Copacabana Fort revolt

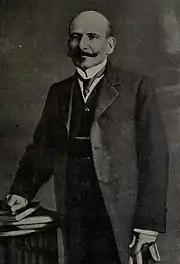

On 29 June, Hermes da Fonseca sent a telegram to colonel Jaime Pessoa da Silveira, commander of the , in Pernambuco, advising him to deny his support to the faction favored by the government in the state political dispute. The faction in the Pernambuco government, favorable to the Republican Reaction, had defeated the opposition, including relatives of Epitácio Pessoa, in the gubernatorial election on 27 May. The opposition contested the results and the state entered a climate of civil war. The president named a new commander, who brought in reinforcements from other states and used his troops on behalf of the opposition. Army soldiers killed dentist Tomás Coelho Filho, bringing national attention to the crisis. Thus, officials in Recife appealed to Hermes da Fonseca.